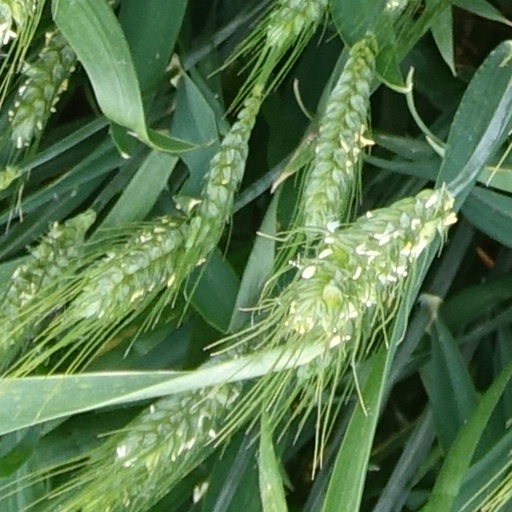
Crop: wheat